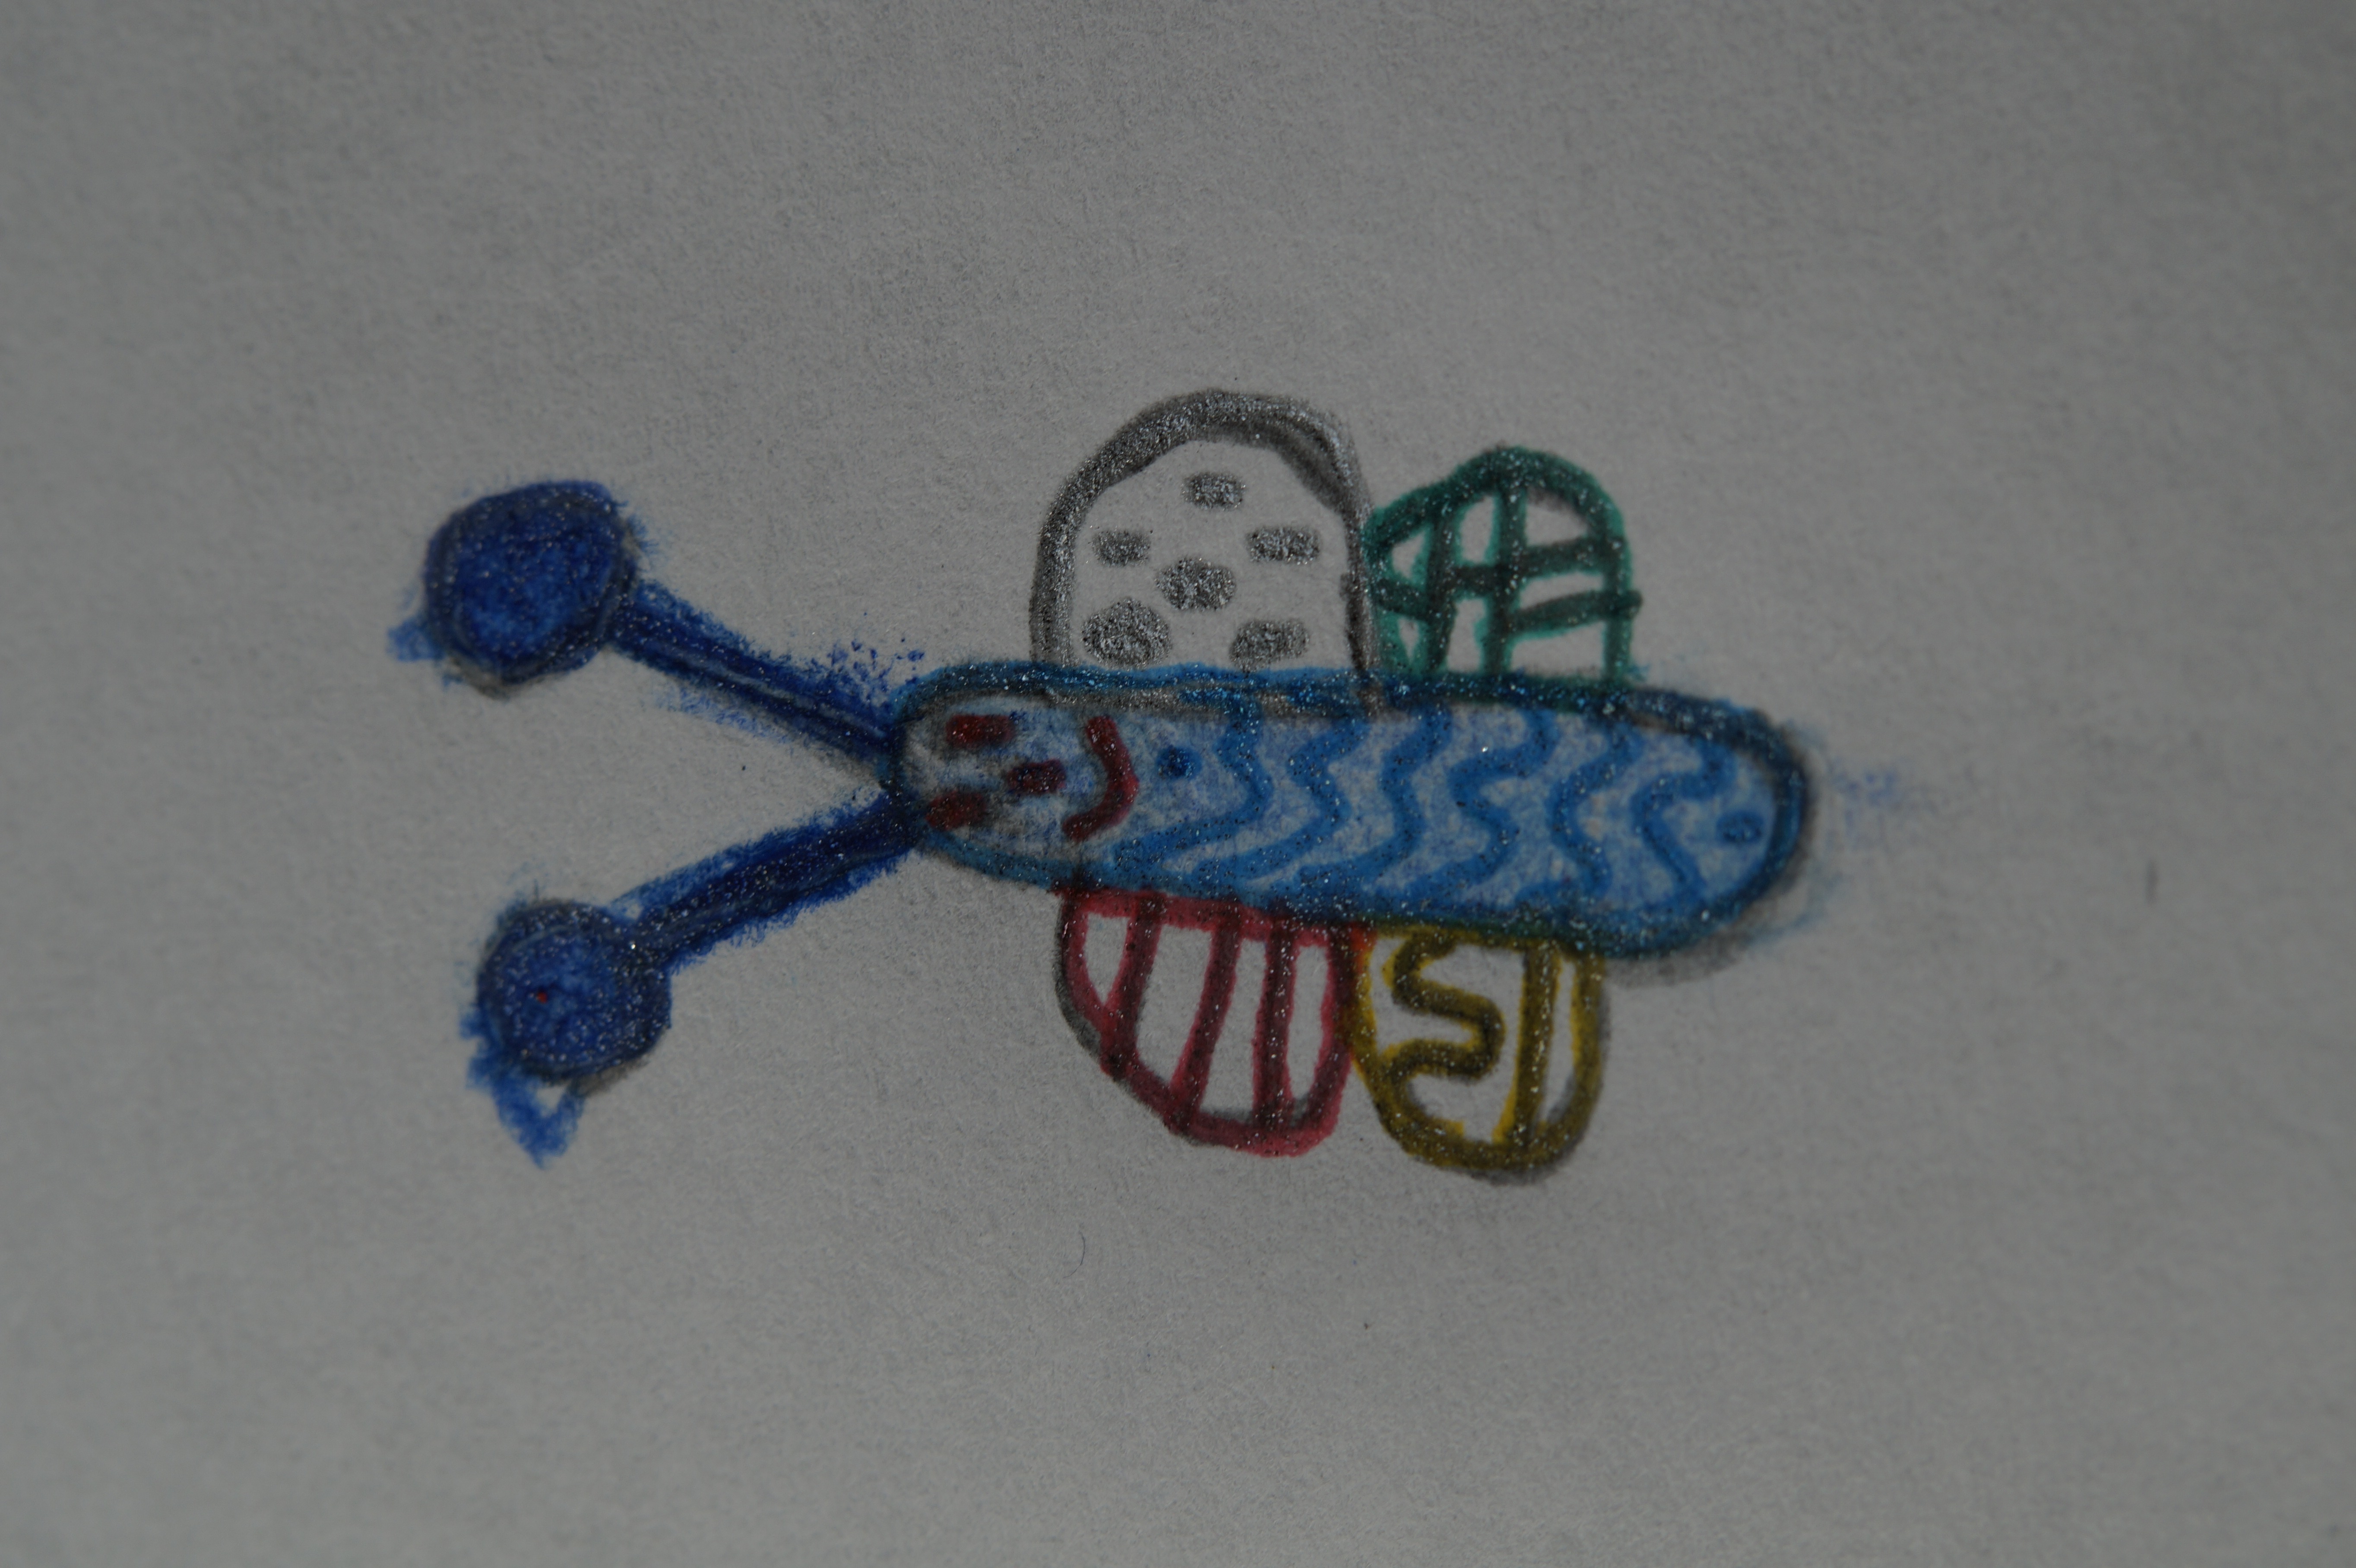
girl, animal, pattern, spring, child, paint, blue, butterfly, colorful, bead, crochet, art, children, drawing, painted, draw, stylized, drawn, children drawing